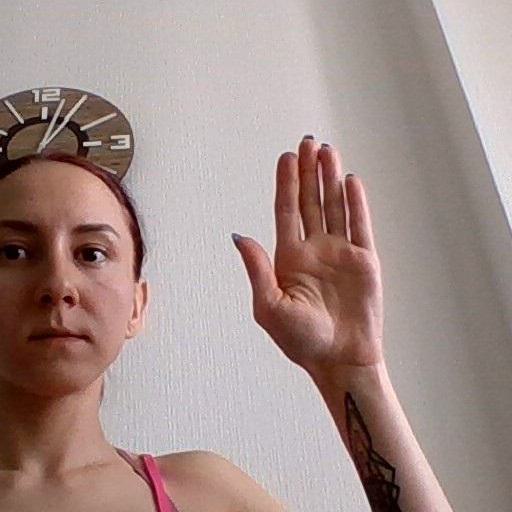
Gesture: stop